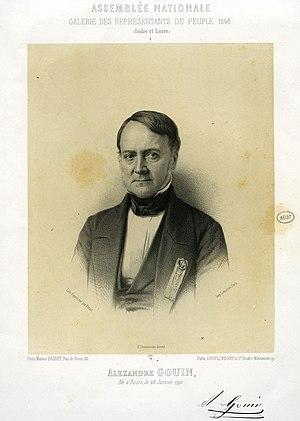
Alexandre Goüin (1792-1872), banquier et ministre français
Alexandre Henri Goüin, né à Tours le 25 janvier 1792 et mort dans la même ville le 27 mai 1872, est un banquier et homme politique français.